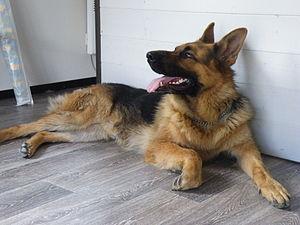
Un Berger Allemand après un footing.
Le berger allemand est une race de chiens tirant son nom de son pays d'origine, l'Allemagne, où elle est apparue à la fin du XIXᵉ siècle.